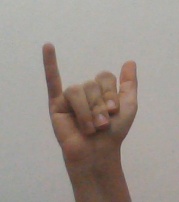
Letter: ya